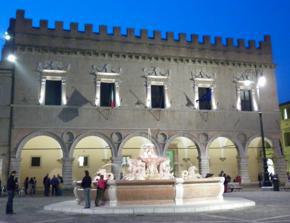
Building: Ducal Palace of Pesaro
Country: Italy
Year built: 1532
Ducal Palace of Pesaro The Palazzo Ducale di Pesaro or Ducal Palace of Pesaro is a Renaissance -style palace in the city center of Pesaro , region of the Marche , Italy. History The initial structure at the site upon which this palace was built was likely commissioned by the Malatesta, sometime between 1285 and 1429. The present palace was commissioned in the 15th century by Alessandro Sforza , and held by the Della Rovere family till 1631. Duke Francesco Maria I Della Rovere in 1523-1532, commissioned restorations from Girolamo Genga . Francesco Maria's son, Guidubaldo II continued renovation. Girolamo's son, Bartolomeo , added a wing, designed by Filippo Terzi along via Barignani. The interiors once had paintings by Federico Brandani , Taddeo Zuccari , and Ludovico Carracci . With the passage in 1631 of the Duchy from the Della Rovere family to the Papal States , the palace housed the Papal legates. In the 19th century, refurbishment commissioned the decoration of five halls to Romolo Liverani . With the entry of the Papal States to the Kingdom of Italy, the palace next hosted the Prefecture. From 1920 to 1936, it housed the Civic Museum till this moved to the Palazzo Toschi Mosca . References